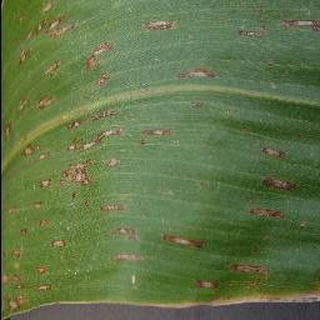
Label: corn_cercospora_leaf_spot